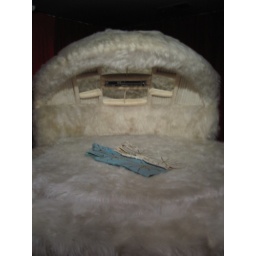
Elvis' shag carpet bed in his dress closet